Phrynocephalus arabicus

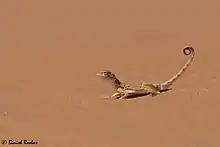
Arabian Toad-headed Agama from United Arab Emirates

It is one of 34 recognized species within the genus "Phrynocephalus". In 2014, Melkinov split "P. arabicus" into 4 distinct species: arabicus sensu stricto, nejdensis, macropeltis, and ahvazicus. To date only "P. ahvazicus" has been formally recognized as a separate species.